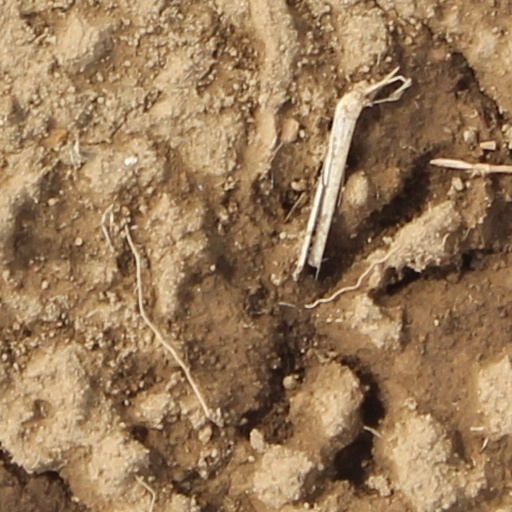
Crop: wheat